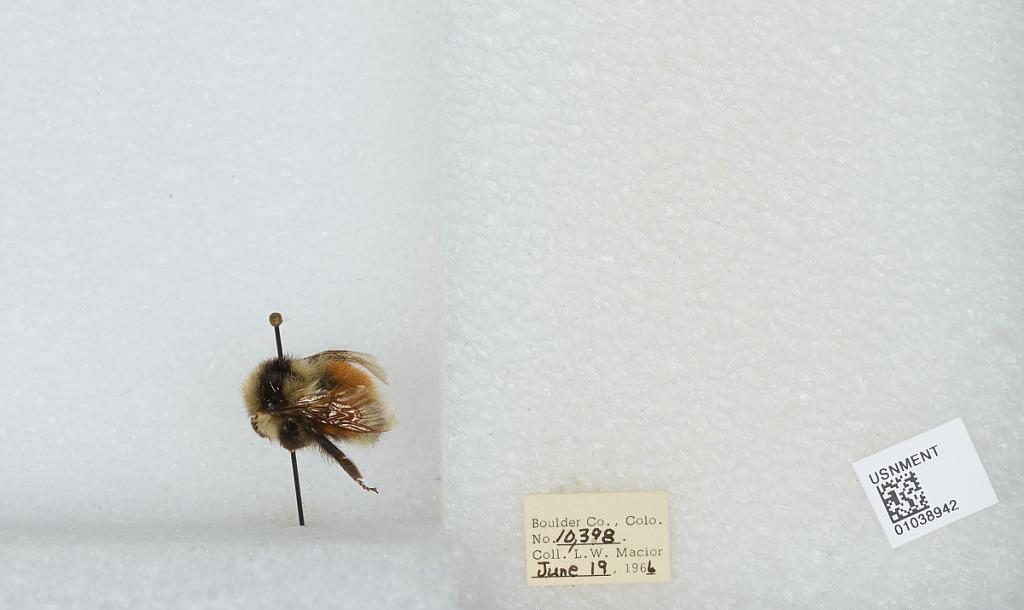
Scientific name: Bombus (Pyrobombus) sylvicola Kirby
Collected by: L. Macior
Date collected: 1966-6-19
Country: United States
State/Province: Colorado
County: Boulder
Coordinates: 40.0722, -105.584